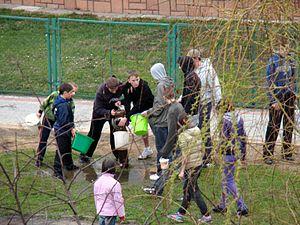
Śmigus-dyngus est une tradition observée en Pologne pour le lundi de Pâques, durant laquelle familles et amis se versent de l’eau les uns sur les autres, et principalement les garçons aspergent les filles célibataires d'eau et les fouettent avec des branches de saule. Autrefois ce jour-là, les Polonais aspergeaient aussi les champs d’eau bénite. L’eau symbole de la vie, rappelle aux chrétiens leur baptême et avec celui-ci la participation à la mort et à la résurrection du Christ pour une vie nouvelle.